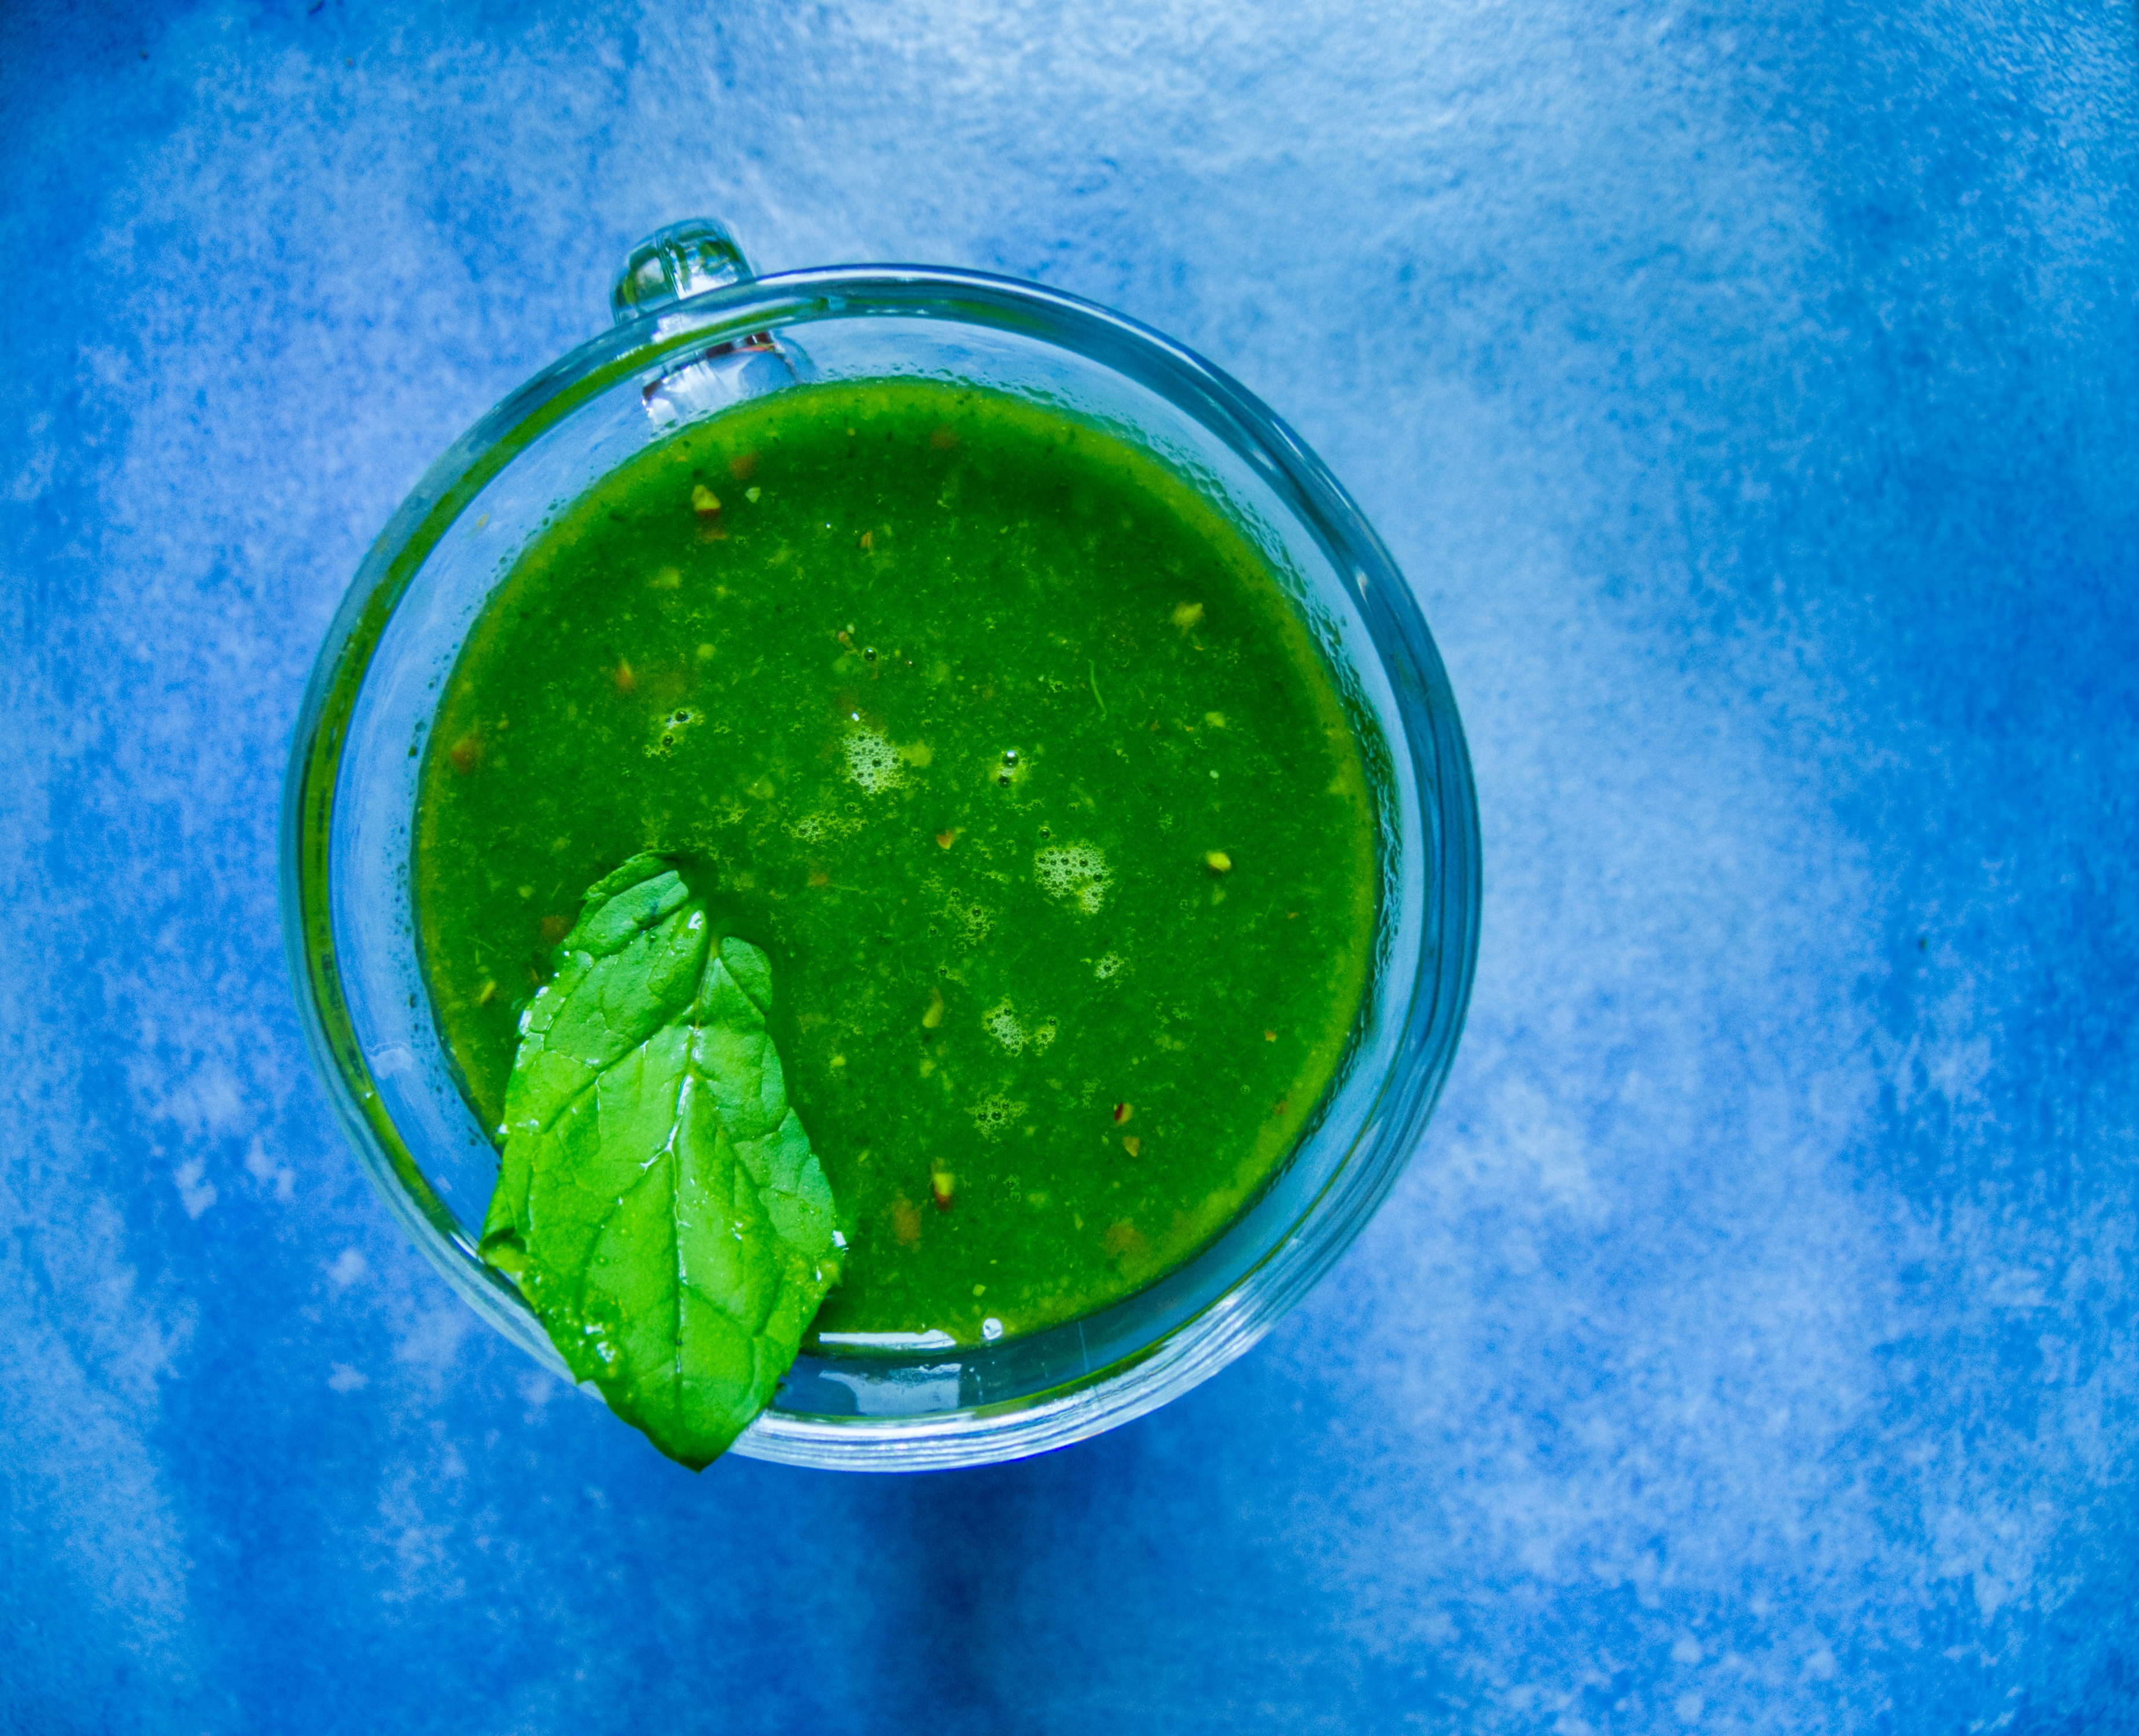
plant, fruit, glass, food, green, produce, vegetable, natural, fresh, kitchen, drink, blue, lifestyle, breakfast, healthy, mint, energy, smoothie, juice, eating, nutrition, tiles, refreshment, spinach, fit, diet, vitamins, mixed, the interior of the, the drink, flowering plant, slimming, kefir, fruit cocktails